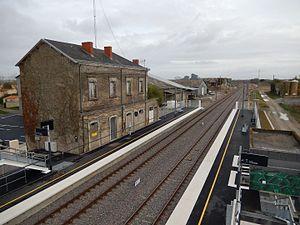
Une vue en plongée de la gare SNCF d'Aigrefeuille - Le Thou (Charente-Maritime, France).
La gare d'Aigrefeuille - Le Thou est une gare ferroviaire française de la ligne de Saint-Benoît à La Rochelle-Ville, située sur le territoire de la commune du Thou, dans le département de la Charente-Maritime, en région Nouvelle-Aquitaine.